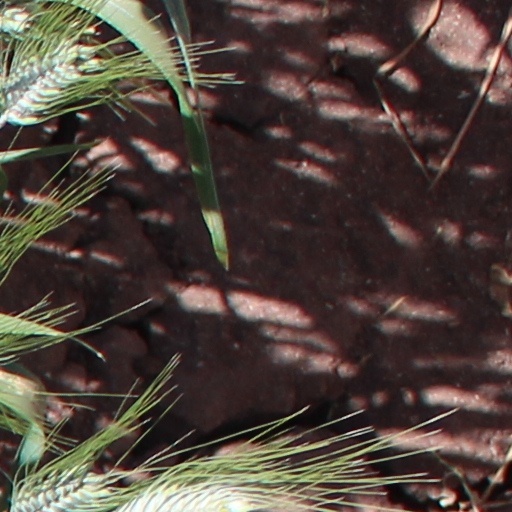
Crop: wheat